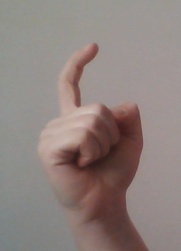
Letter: ra